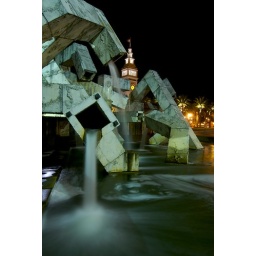
Another pictures of the Embarcardero fountain, with the Ferry Building clock tower in the background.